Economy of the Ethiopian Empire

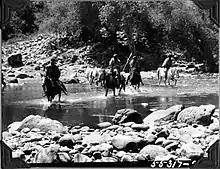
Ethiopian caravans crossing river in 1927

Trade was carried out using the barter system partly with the aid of commodity money and currency of various kinds. Commerce was traditionally based on two institutions: the local market found in every village (between peasants and local producers) and caravans of Arab and Ethiopian Muslims (typically long-distance trade). The caravans operated in a well-established pattern; large merchants who would make long journeys announced their day of departure. They usually embarked on their journey at dawn and halted for water and pasture.